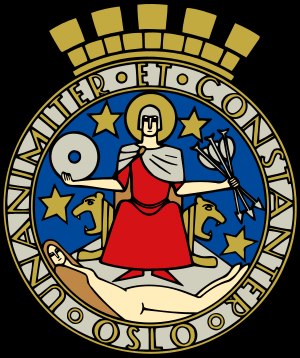
Hallvard Vebjørnsson
Skt. Hallvard i Oslos byvåben
Hallvard Vebjørnsson eller Sankt Hallvard er skytshelgen for Norges hovedstad Oslo og er gengivet i Oslos byvåben.